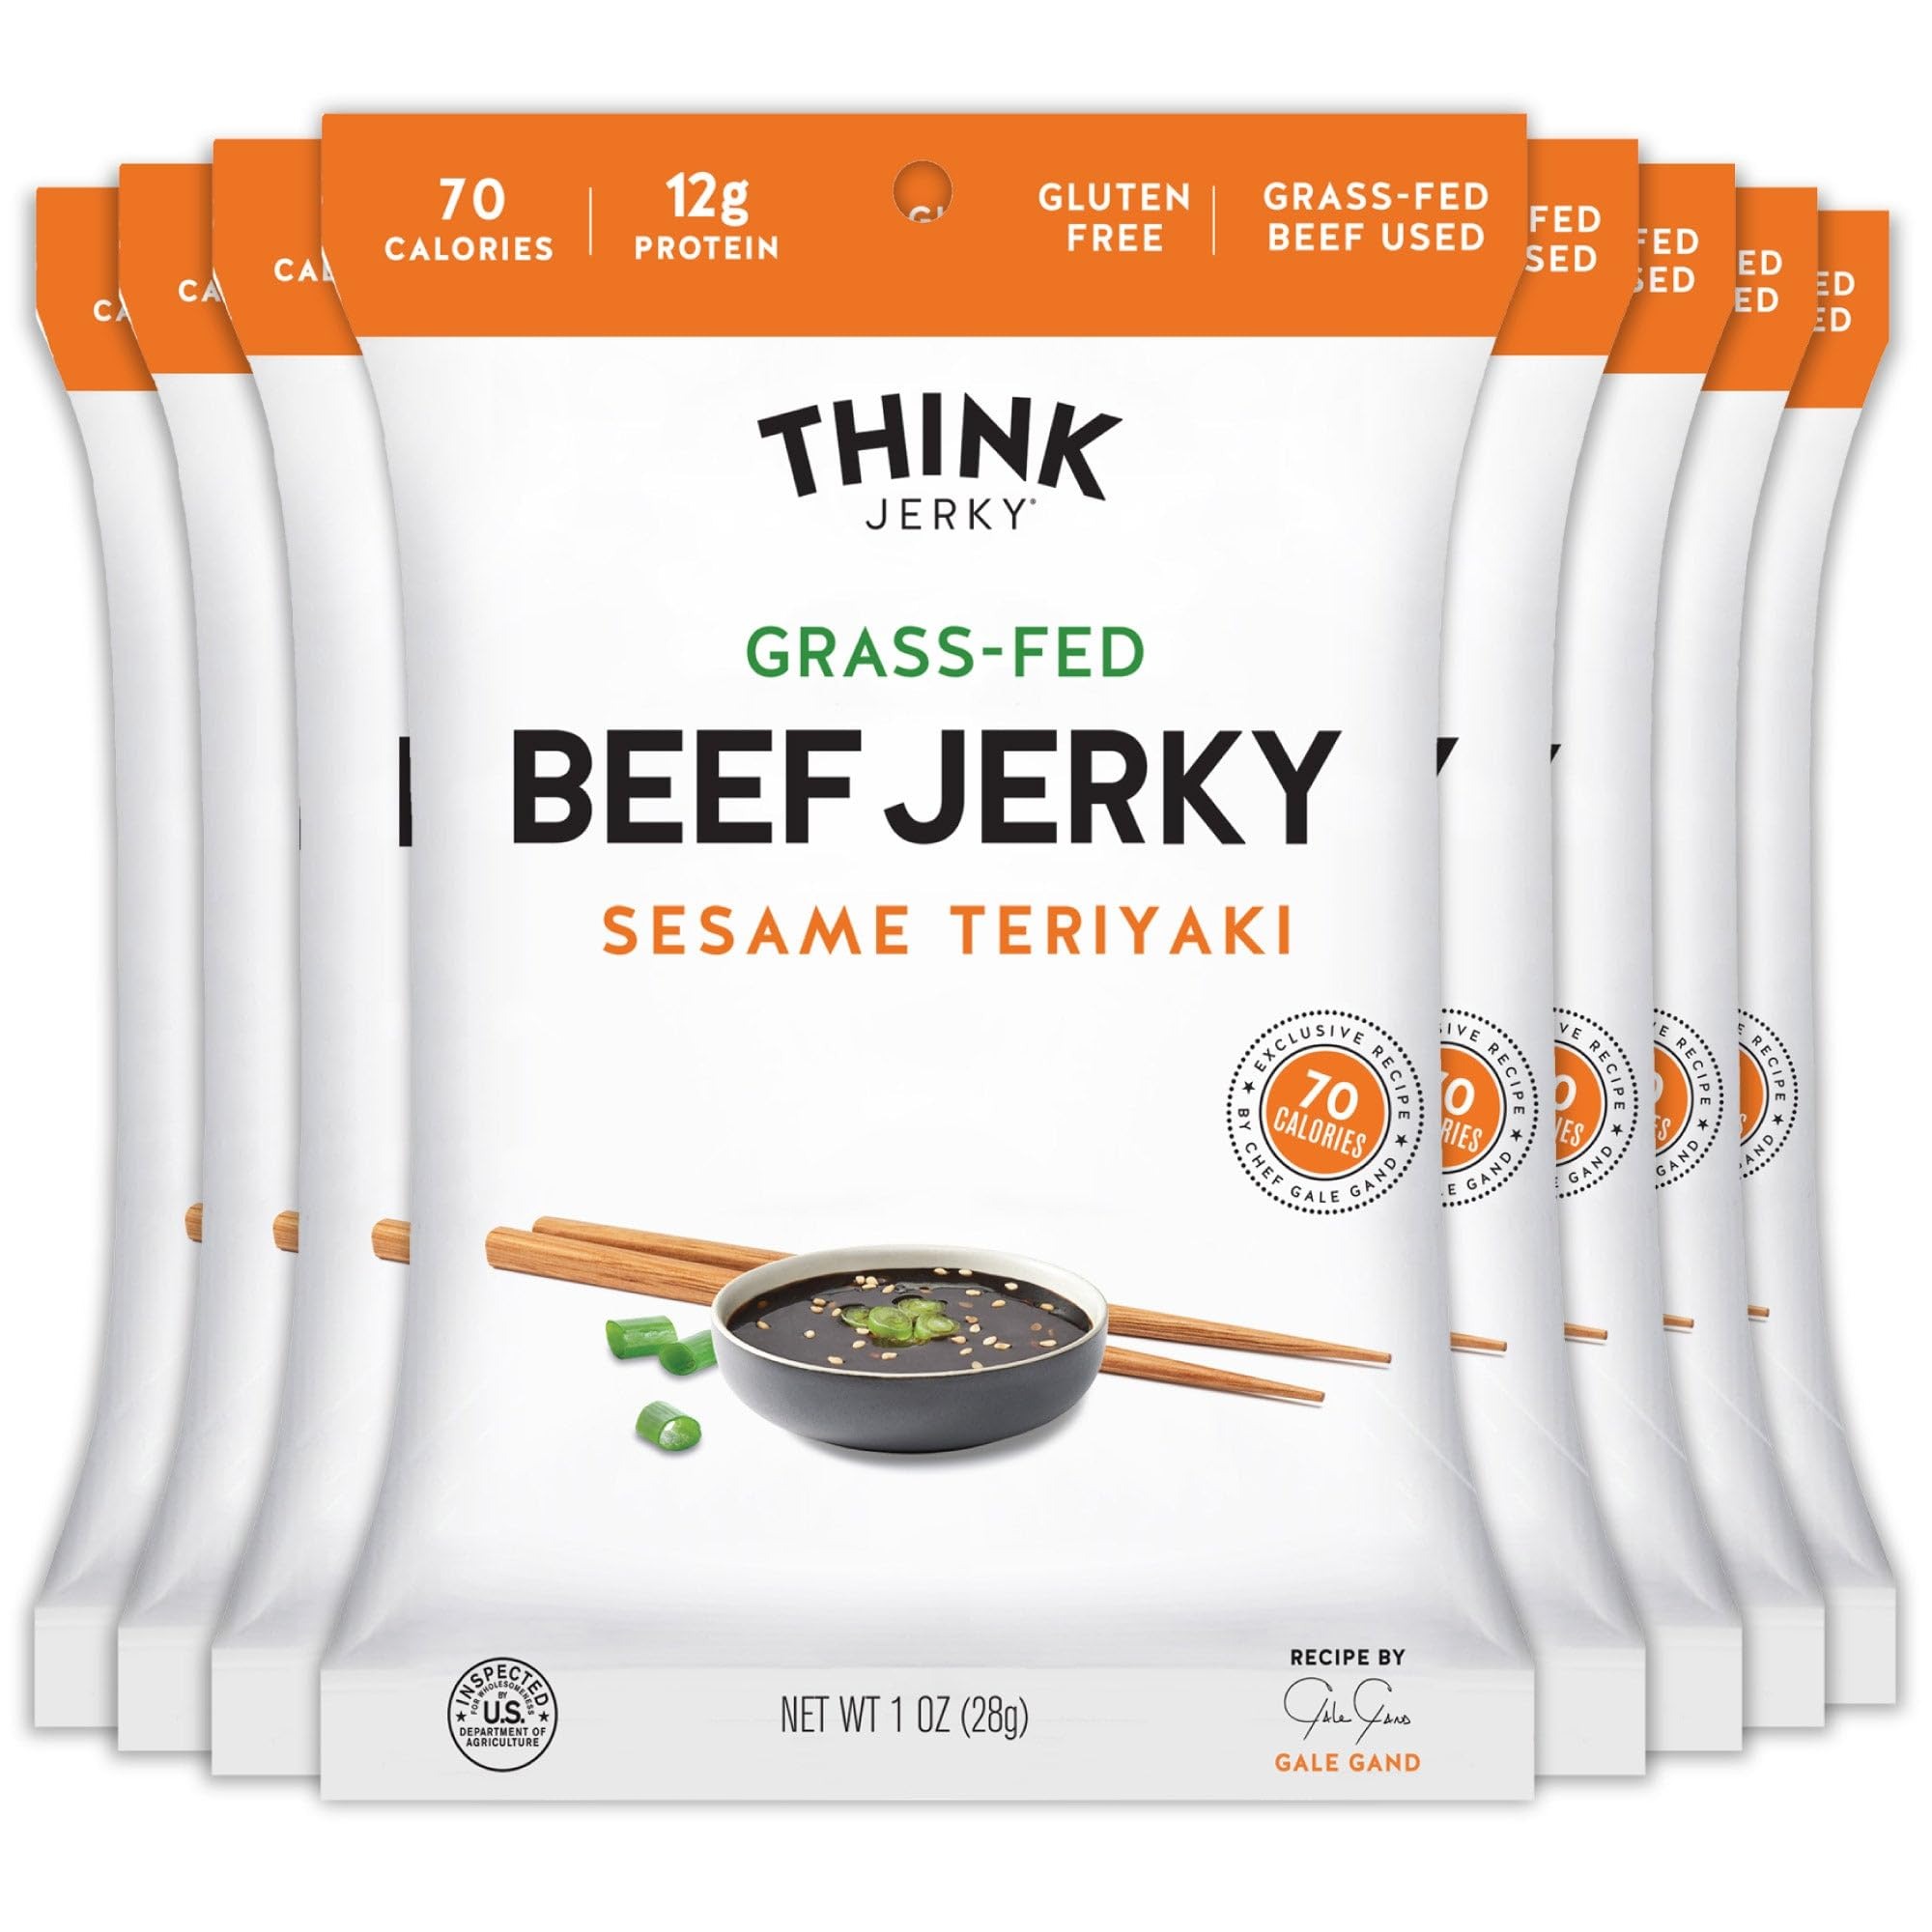
Item Name: Think Jerky Sesame Teriyaki Beef Jerky, Grass-Fed High Protein Beef, Gluten Free, No Antibiotics or Nitrates, Healthy Chef Crafted Recipe, Low Calorie and Low Fat - 1.0 oz Bags, 8 Pack
Bullet Point 1: MOUTHWATERING BEEF AND TURKEY JERKY IN A GOURMET SNACK — Indulge in Think Jerky's healthy and flavorful jerky goodness that is crafted by award-winning Chefs to produce satisfying mouthwatering snacks that are made of 100% pasture-raised/free-range jerky so you can enjoy it without guilt.
Bullet Point 2: HEALTHY LOW-FAT, LOW-CALORIE AND LOW-CARB JERKY PERFECT FOR YOUR ACTIVE LIFESTYLE — Each bag of Think Jerky's jerky is low in calories and fat! We give you only the finest cuts of beef and turkey that are grass fed beef, hormone-free, antibiotic-free, gluten-free, nitrate-free, preservative-free and non-GMO. We have the best keto friendly snacks, carnivore diet snacks, and paleo snacks! Also available in the form of meat sticks and jerky sticks!
Bullet Point 3: GREAT TASTING, HIGH PROTEIN AND ALL-NATURAL PALEO SNACK — Stop settling for boring protein bars and shakes! These high protein jerky snacks will satisfy your taste buds and supercharge you after workouts while minimizing your sugar and salt intake.
Bullet Point 4: DELICIOUS CHEF-CRAFTED JERKY — This jerky is a culinary masterpiece crafted by Food Network hosts, Michelin-Star winners and James Beard Award winners to ensure you are delighted by the robust flavors and quality in every bite of our turkey jerky & sticks, grass fed beef sticks & jerky that have been slow-cooked and seasoned to perfection.
Bullet Point 5: AWARD-WINNING JERKY SNACK MADE IN THE USA — Treat yourself to our highly acclaimed healthy jerky snacks that have been named “Healthiest Jerky” by SELF Magazine, “Jerky for Foodies” by Men’s Health and “Best Jerky” by Eat This, Not That! All our products are produced from only the finest ingredients and made in the USA.
Value: 8.0
Unit: Ounce

Price: 31.49